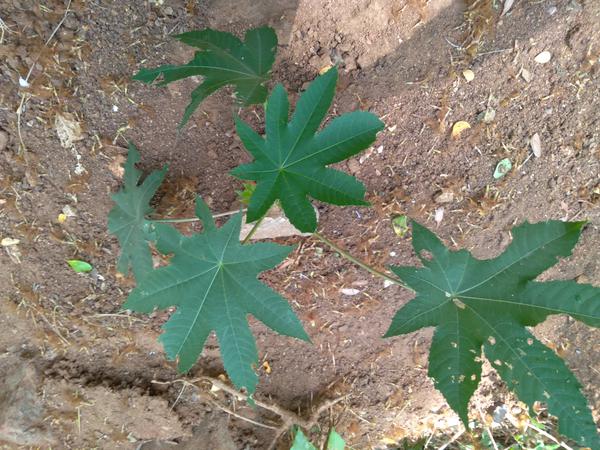
Plant: Castor